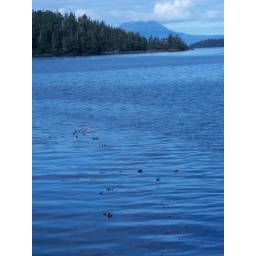
Mt Edgecumbe with trail of flowers in the water